Joachim von Ribbentrop

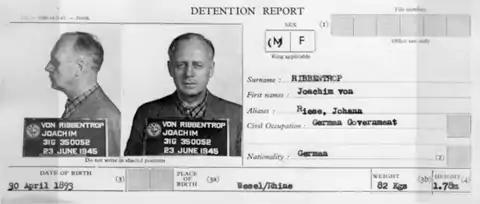
Ribbentrop's detention report and mugshots

Ernst von Weizsäcker, the State Secretary from 1938 to 1943, opposed the general trend in German foreign policy towards attacking the First Czechoslovak Republic and feared that it might cause a general war that Germany would lose. Weizsäcker had no moral objections to the idea of destroying Czechoslovakia but opposed only the timing of the attack. He favoured the idea of a "chemical" destruction of Czechoslovakia in which Germany, Hungary and Poland would close their frontiers to destabilise Czechoslovakia economically. He strongly disliked Ribbentrop's idea of a "mechanical" destruction of Czechoslovakia by war, which he saw as too risky. However, despite all of their reservations and fears about Ribbentrop, whom they saw as recklessly seeking to plunge Germany into a general war before the "Reich" was ready, neither Weizsäcker nor any of the other professional diplomats were prepared to confront their chief.